Hanaa Edwar

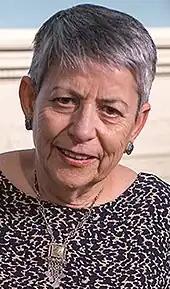
Edwar in 2017

Hanaa Edwar (born 1946) is an Iraqi women's rights activist. She is the founder and general secretary of Iraqi Al-Amal Association, and co-founder of the Iraqi Women's Network.